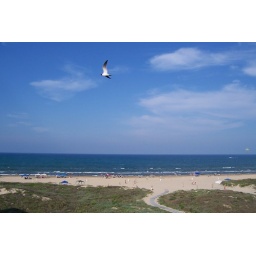
This was taken from the fifth floor condo in which I stayed on the beach at South Padre Island, Texas